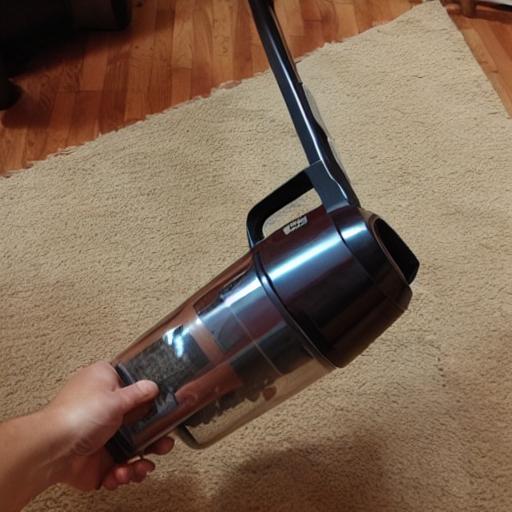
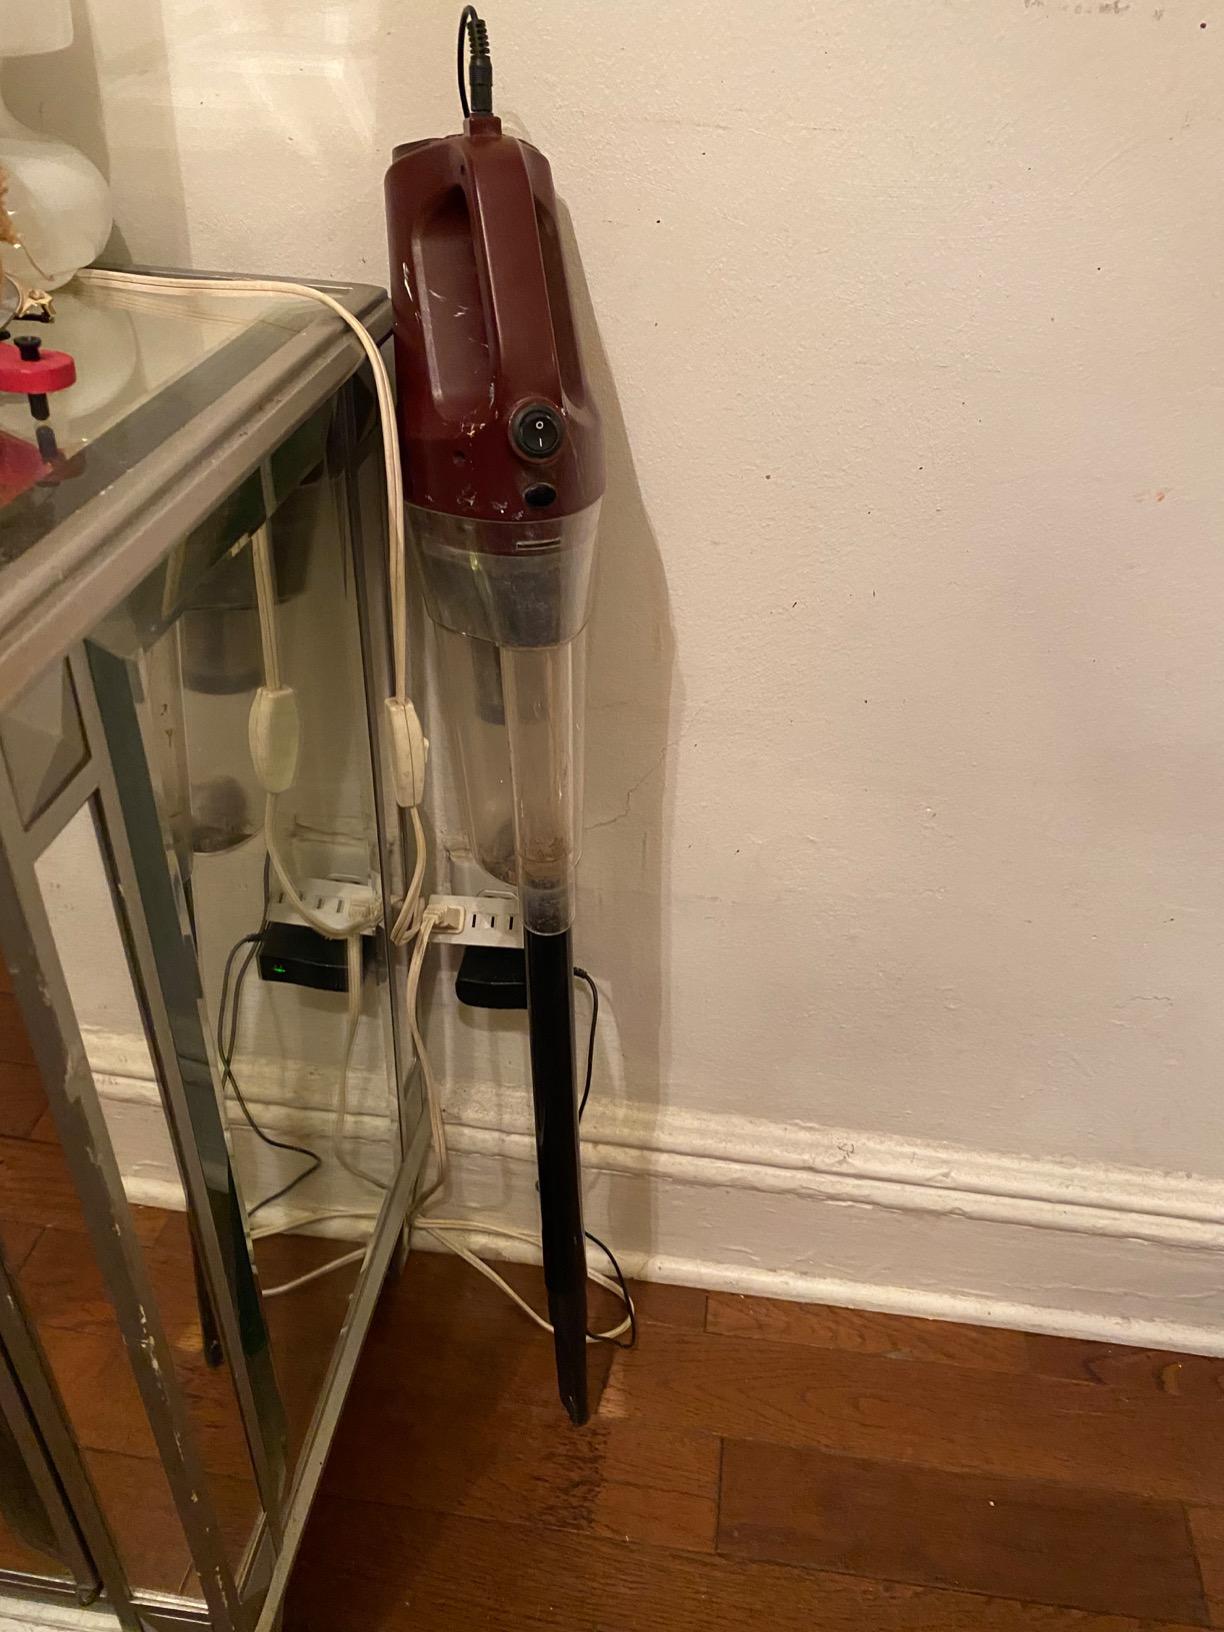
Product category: items_vacuum
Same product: no